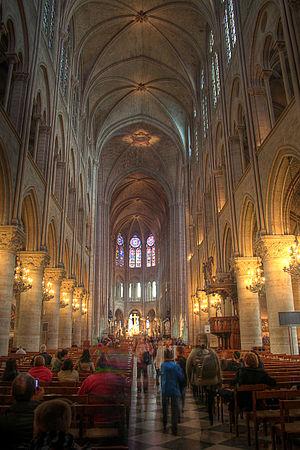
Nef de la Cathédrale Notre-Dame de Paris, IVe arrondissement, Paris, France.